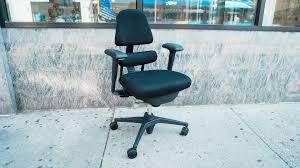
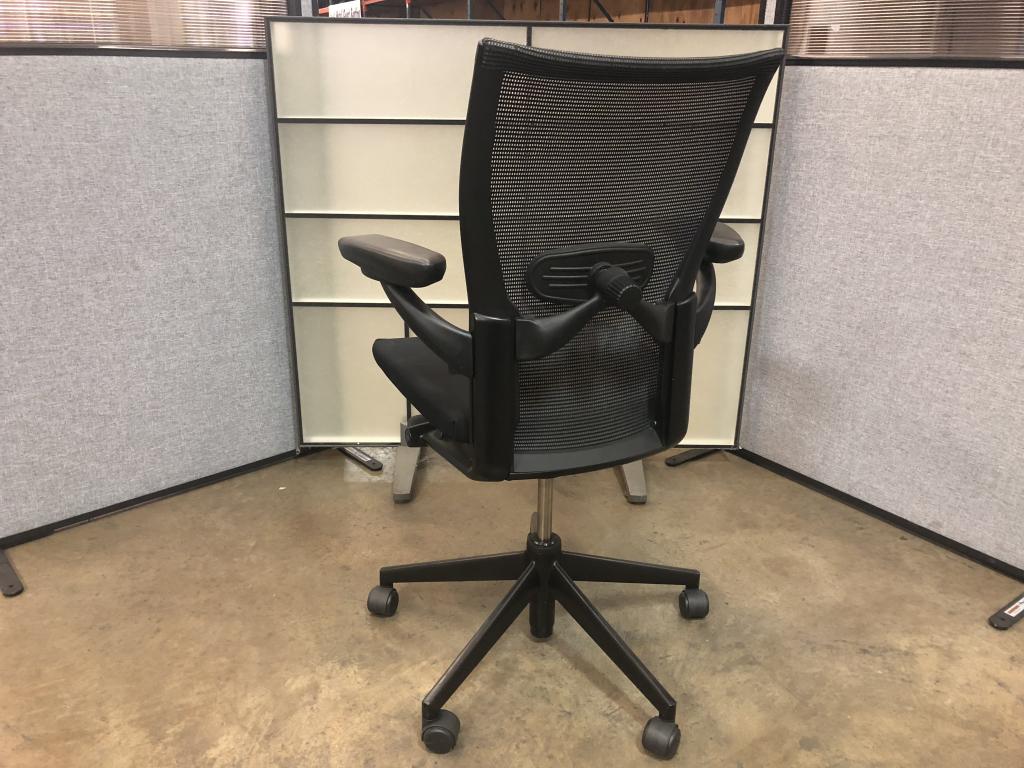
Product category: items_chair
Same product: no